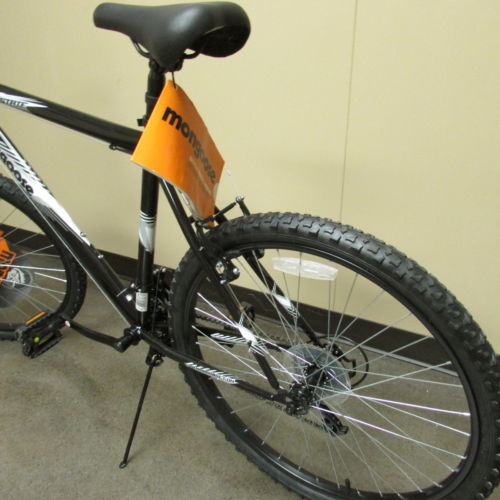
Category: bicycle